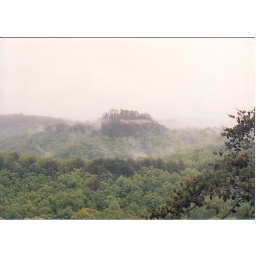
the rock in the morning cloud burst. canon AE-1p, kodak royal gold 100,